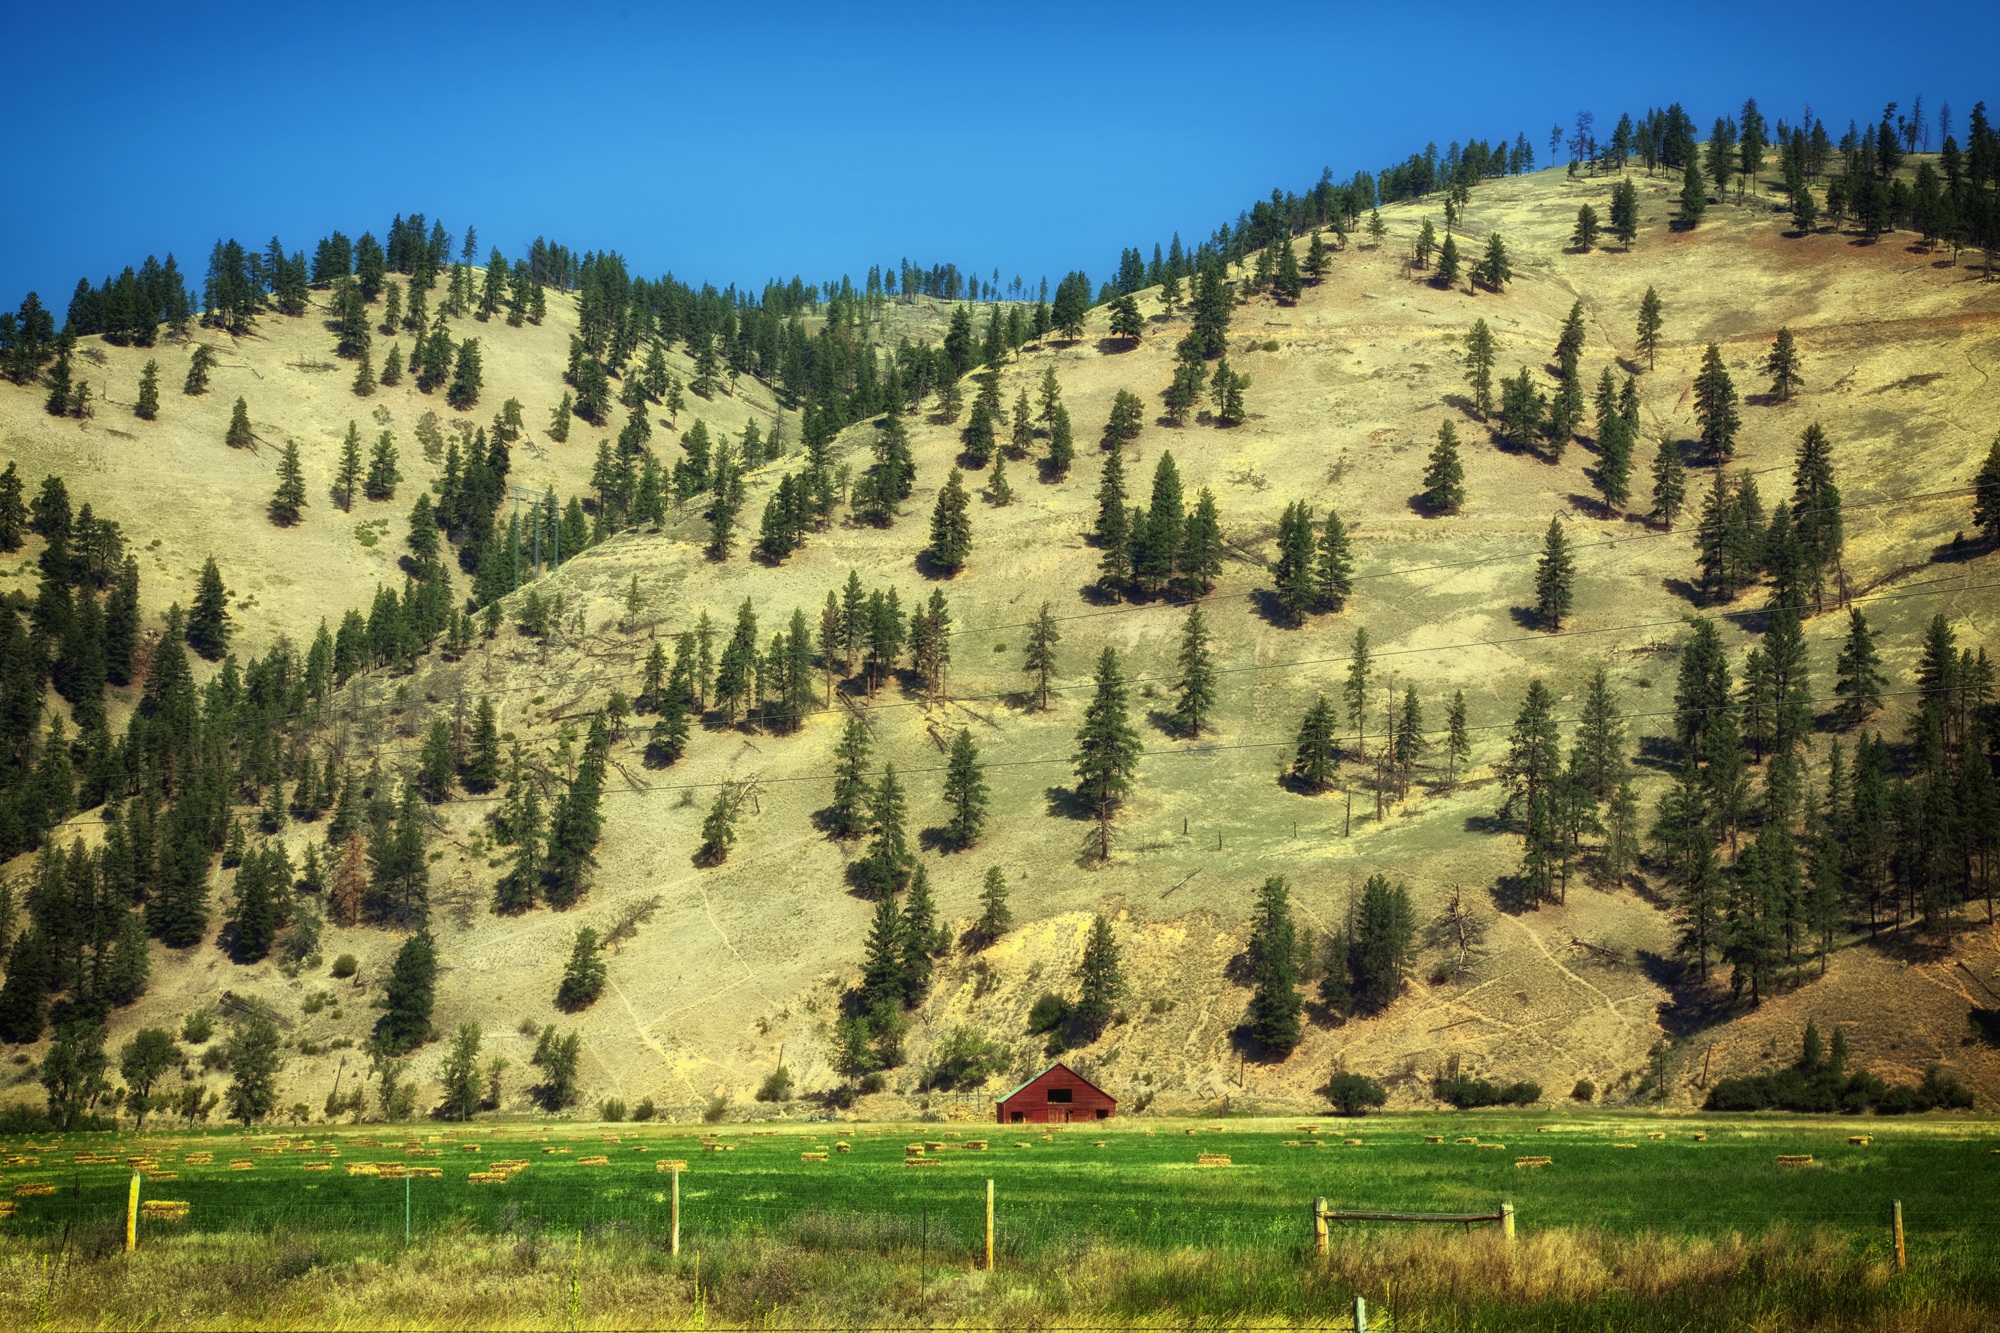
landscape, tree, nature, forest, wilderness, mountain, fence, field, farm, meadow, countryside, hill, barn, valley, mountain range, country, rural, scenic, pasture, ranch, autumn, ridge, trees, outside, hdr, mountains, alps, grassland, plateau, habitat, ecosystem, montana, hay bales, rural area, landform, natural environment, geographical feature, woody plant, mountainous landforms, temperate coniferous forest